Wellington Koo

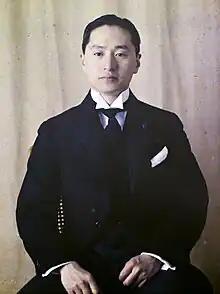
1920 Autochrome by Auguste Léon

Koo studied at Saint John's University, Shanghai from 1901 to 1904, and Columbia University in New York City, where he was a member of the Philolexian Society, a literary and debating club, editor-in-chief of the "Columbia Daily Spectator", and graduated with a B.A. in liberal arts (1908) and a M.A. in political science (1909). In 1912, he received his Ph.D. in international law and diplomacy from Columbia.